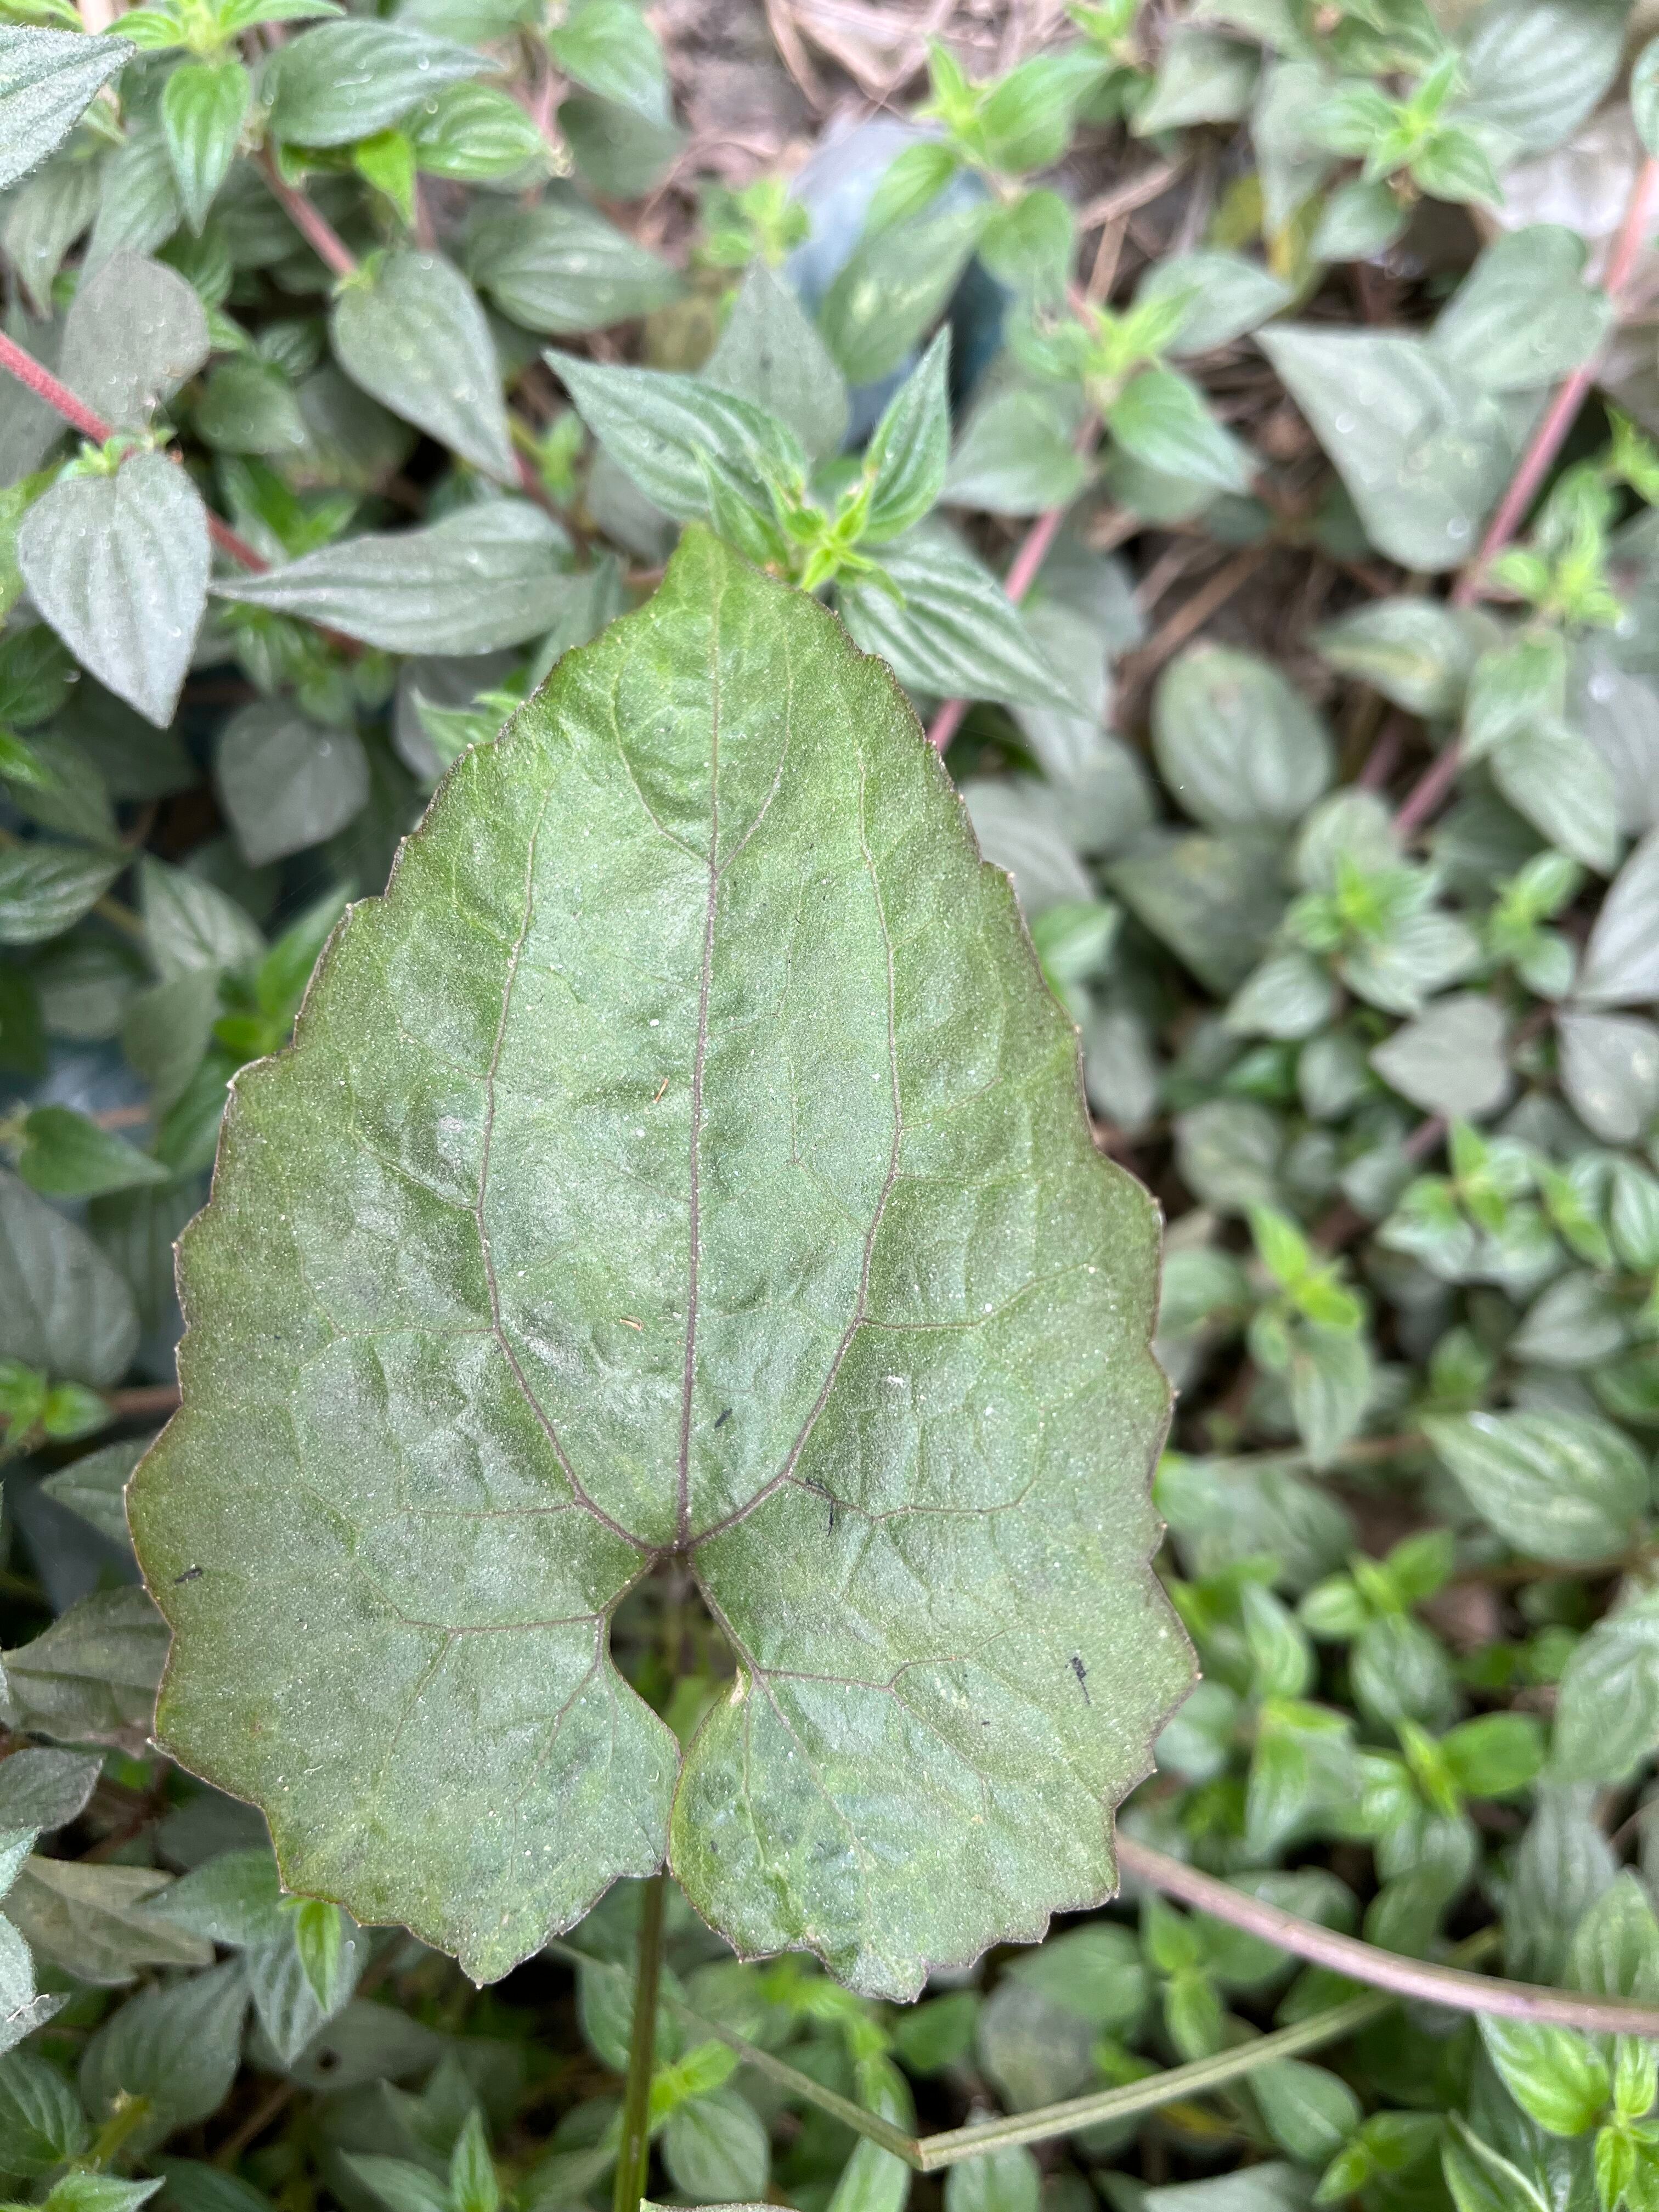
Plant species: mikania-micrantha